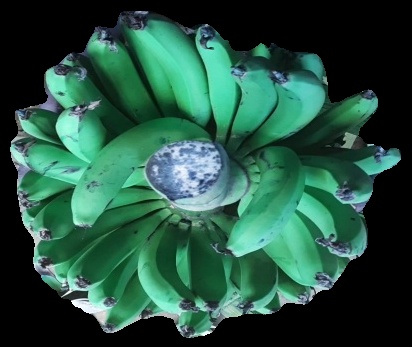
Variety: pachbale
Grade: grade1